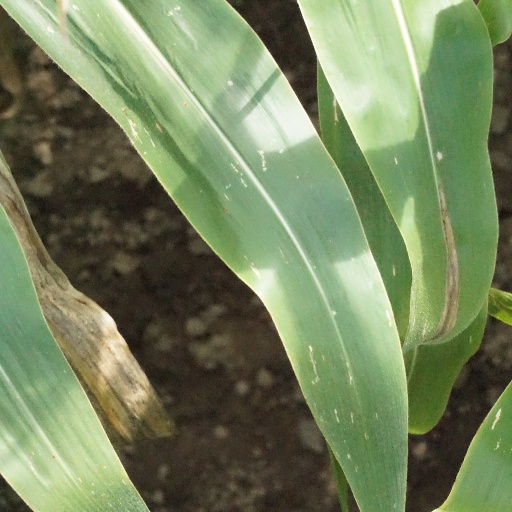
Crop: maize; corn